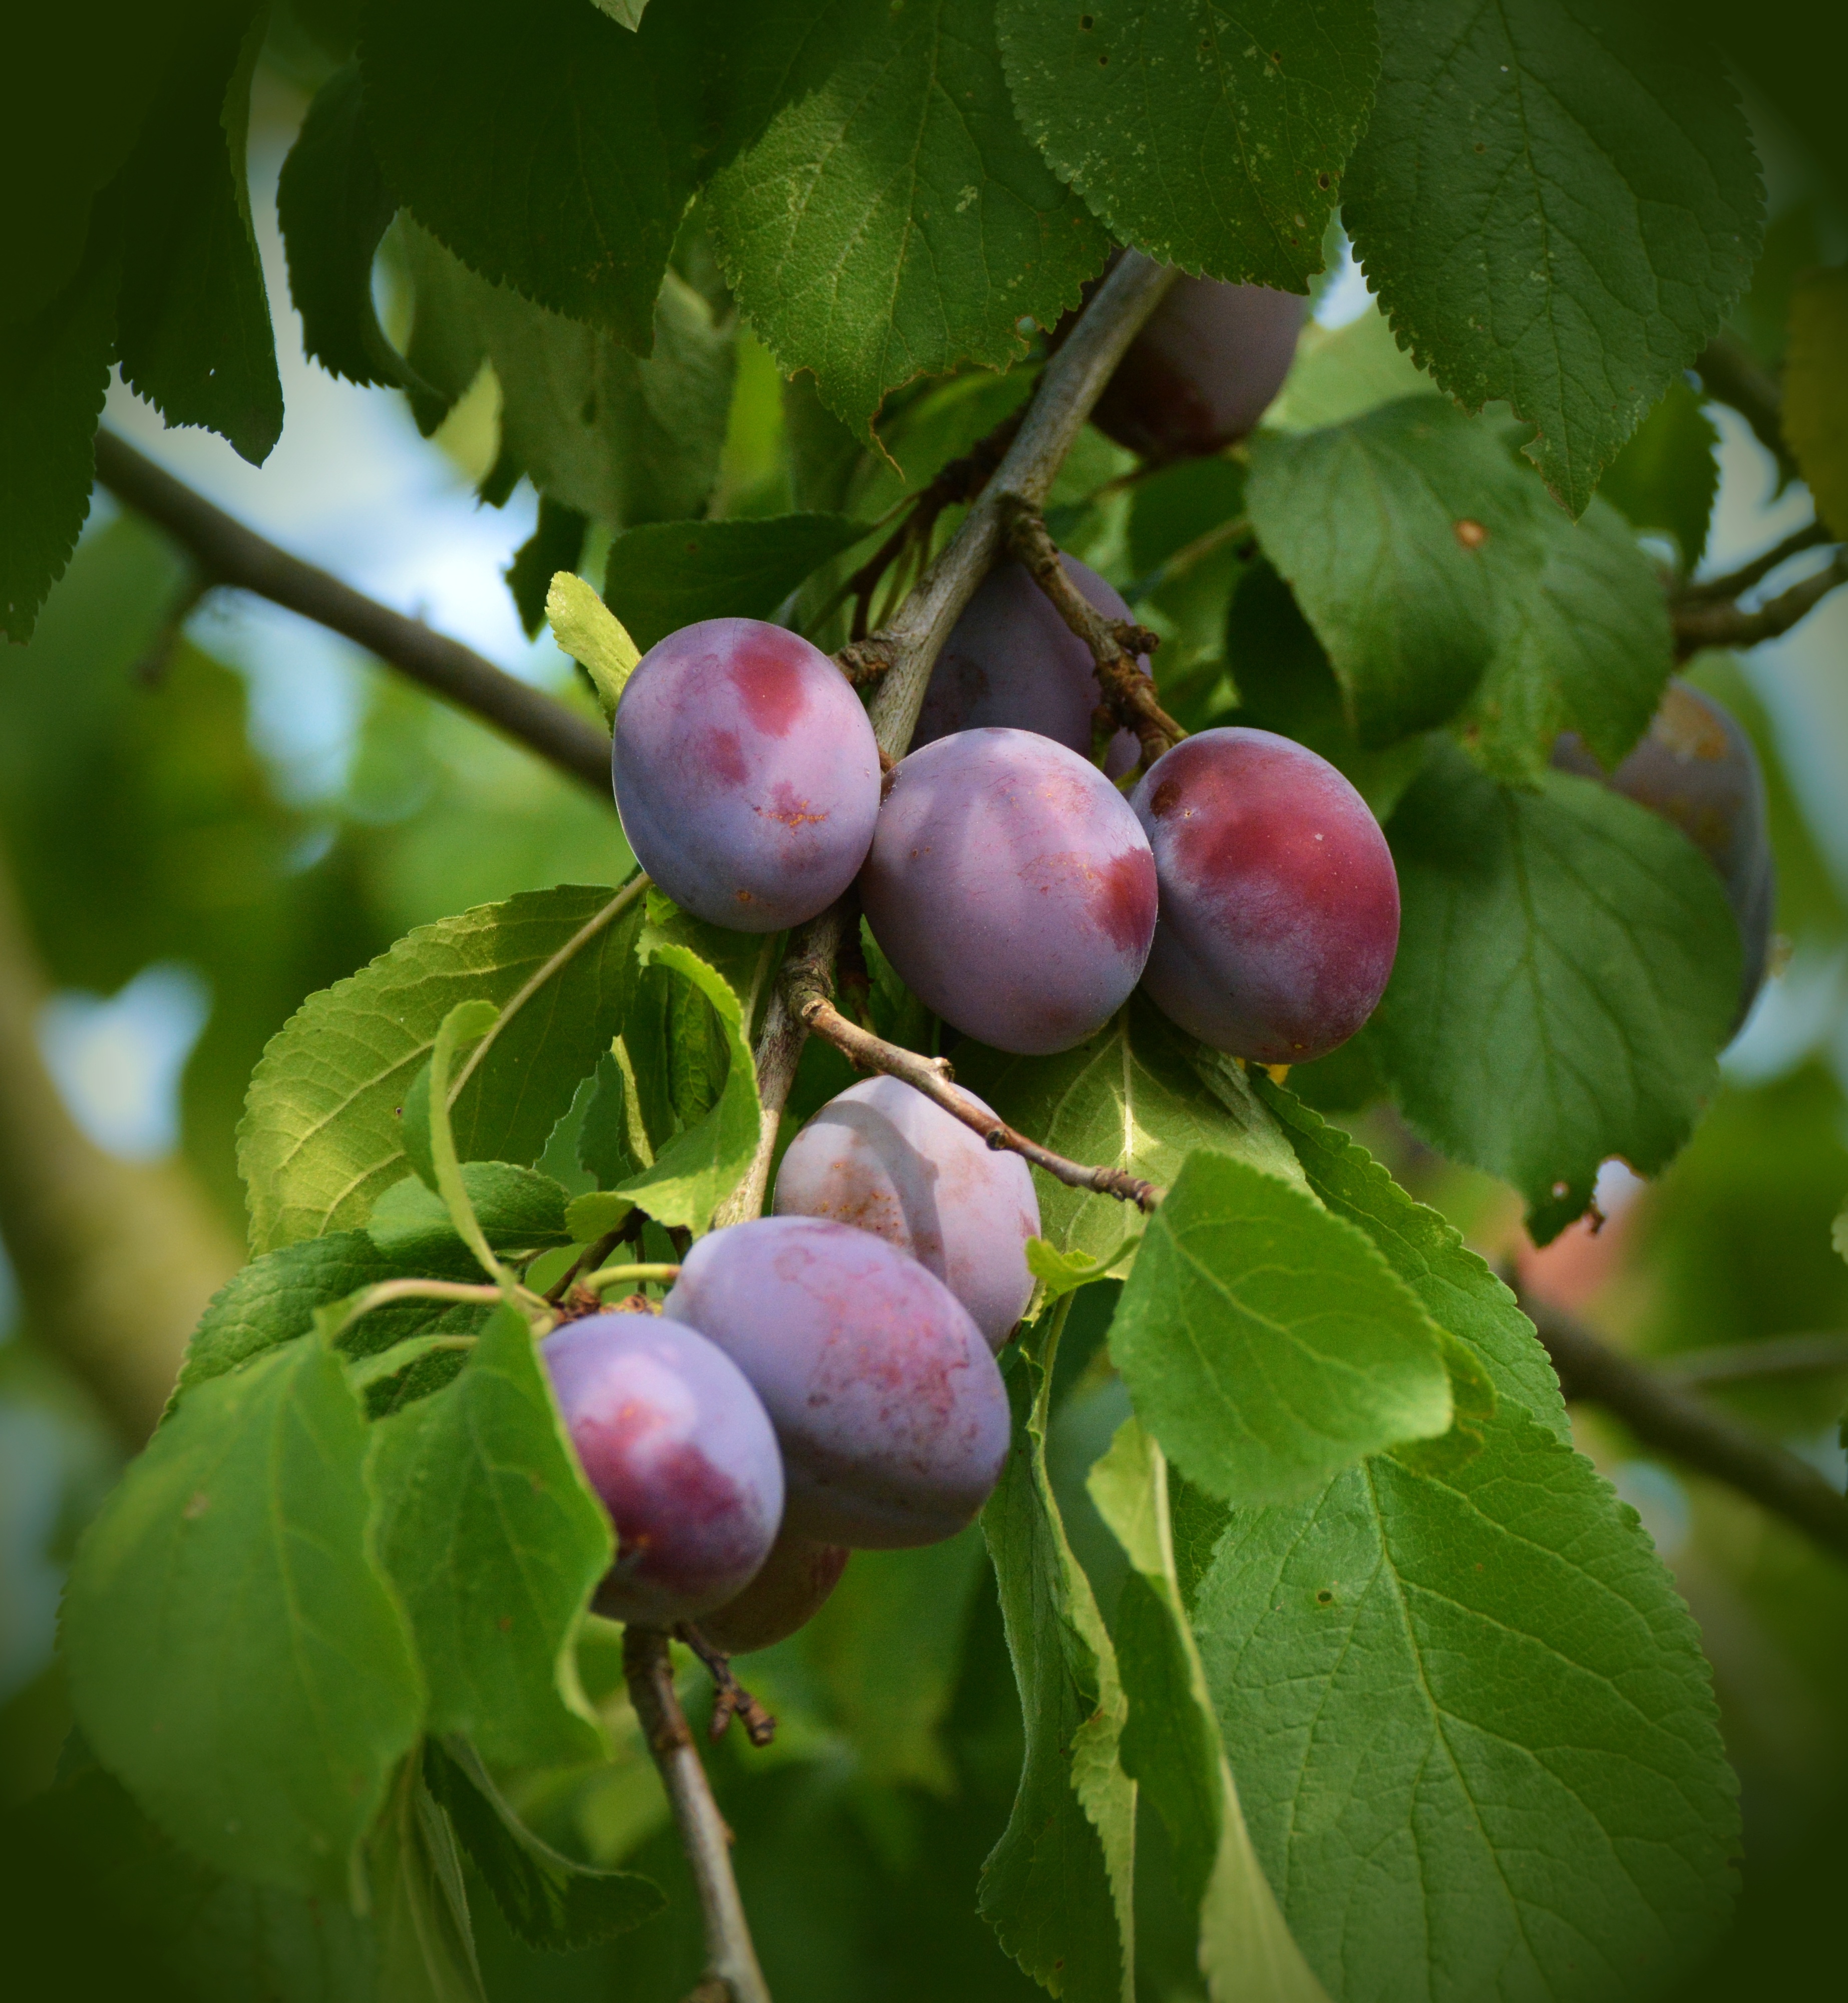
tree, branch, plant, fruit, flower, ripe, food, harvest, produce, garden, shrub, fruit tree, plums, flowering plant, rose family, acerola, malpighia, plum tree, real plum, prunus domestica, damson, land plant, chinese hawthorn